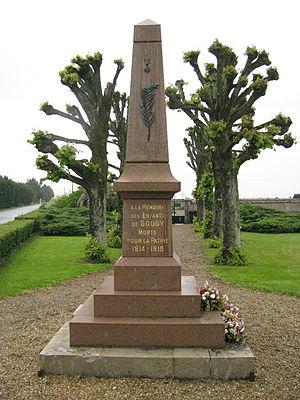
Le monument aux morts de Sougy
Sougy est une commune française située dans le département du Loiret en région Centre-Val de Loire.